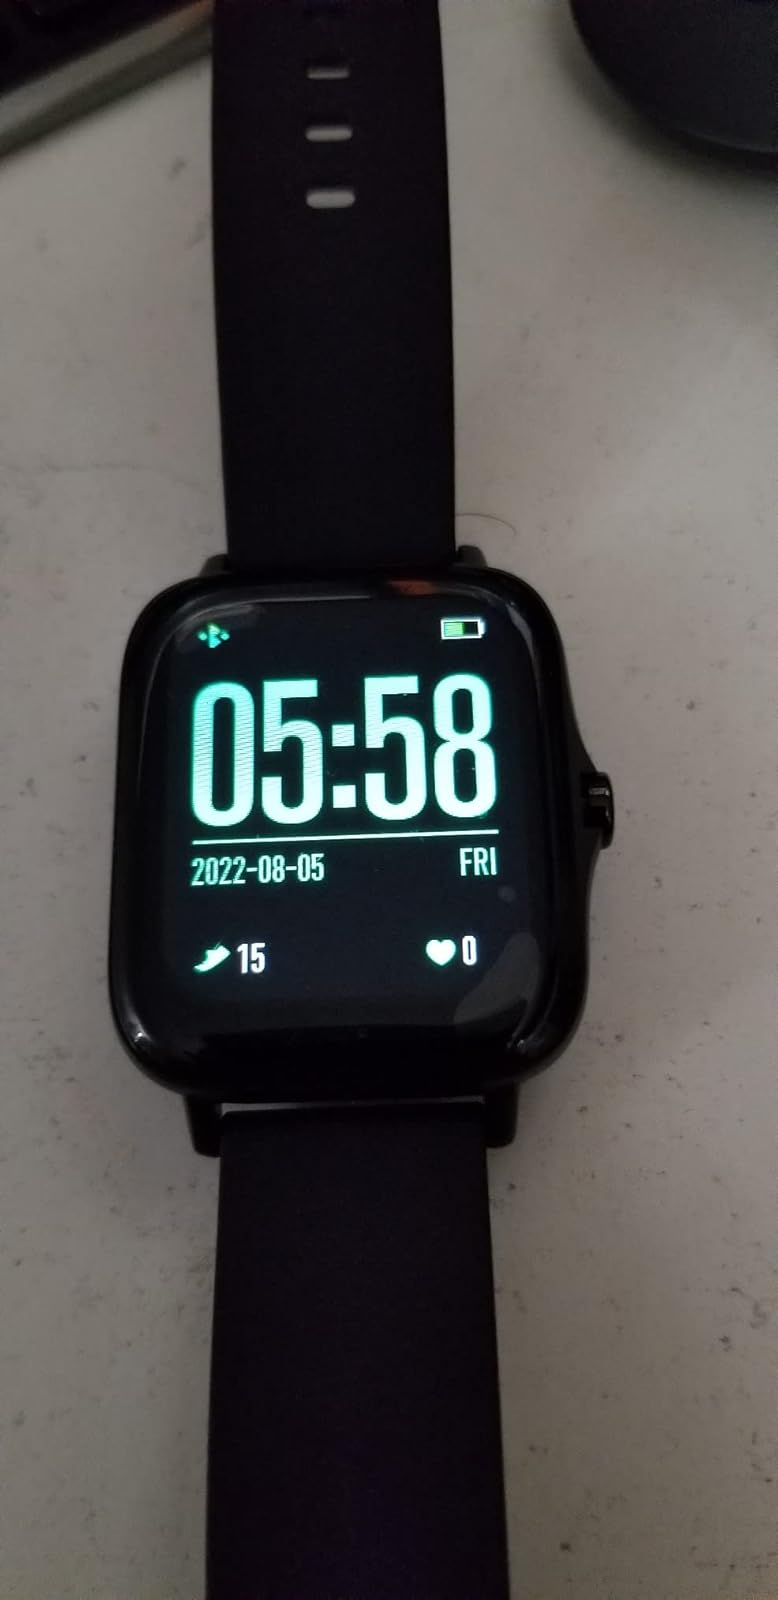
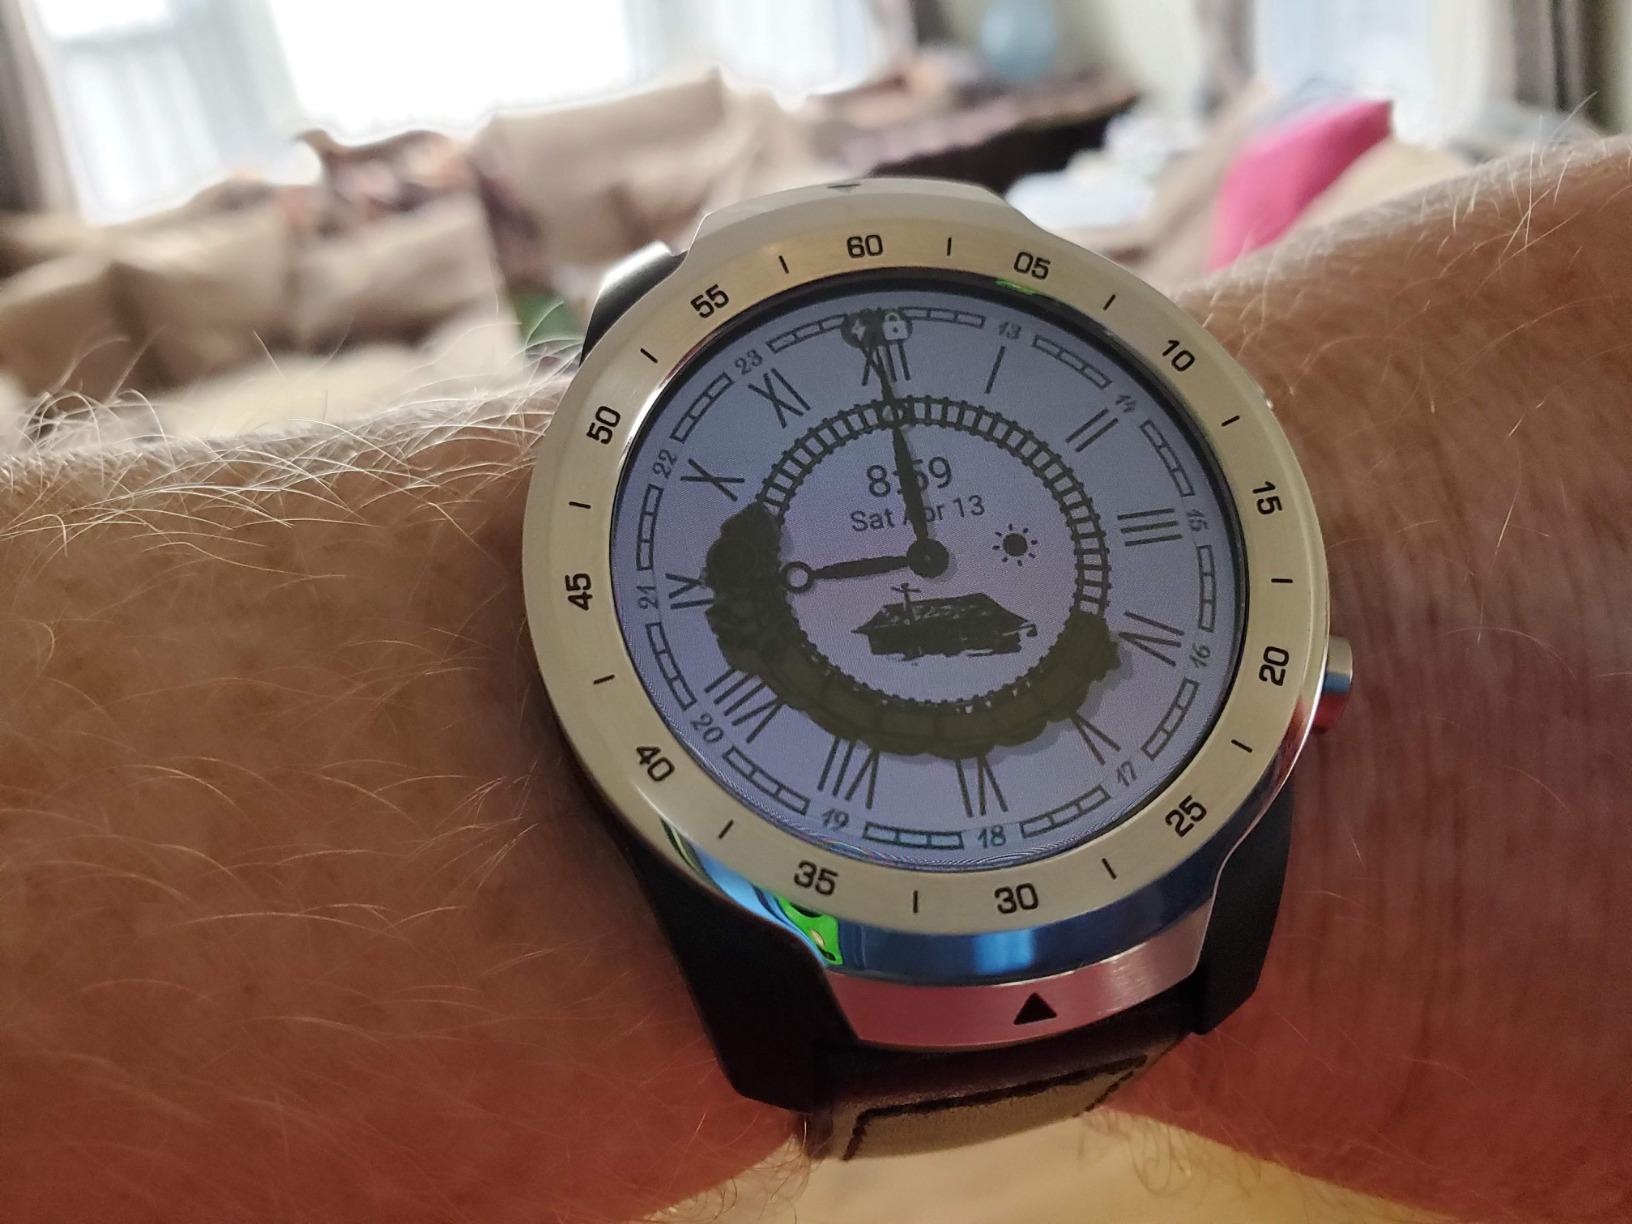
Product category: smartwatch
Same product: no